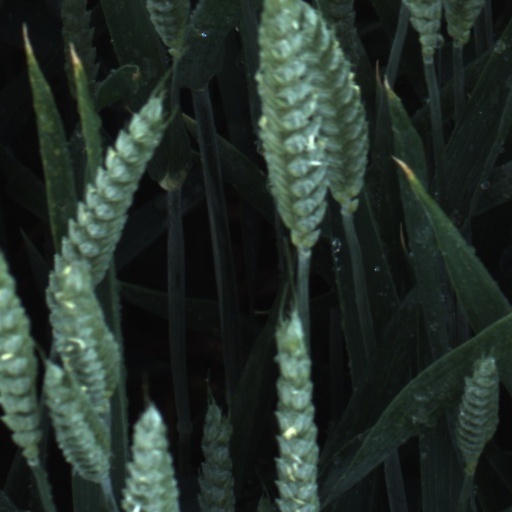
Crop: wheat